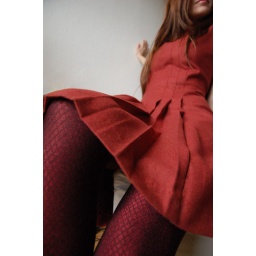
Verona in red dress by uninco